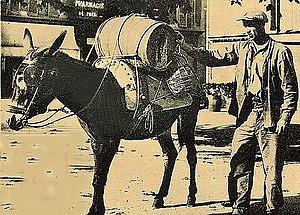
Transport de vin par mule à Brignoles (Provence) 1921
Le coteaux-varois-en-provence est un vin d'appellation d'origine contrôlée produit sur une partie du département du Var.